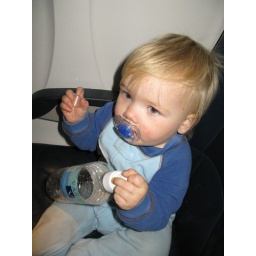
1y2w3d in airplane with water bottle